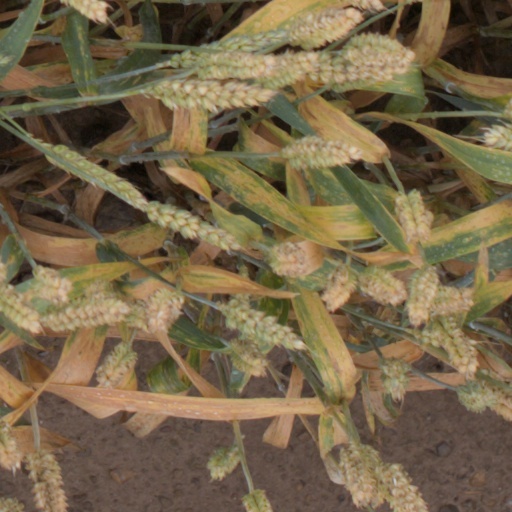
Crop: wheat